Hypermarket

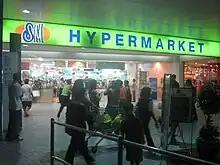
Asian hypermarket in the Philippines, a branch of SM Hypermarket in SM Mall of Asia in Pasay, Metro Manila

A hypermarket or superstore is a big-box store combining a supermarket and a department store. The result is an expansive retail facility carrying a wide range of products under one roof, including full grocery lines and general merchandise. In theory, hypermarkets allow customers to satisfy all their routine shopping needs in one trip. The term "hypermarket" was coined in 1968 by French trade expert Jacques Pictet.